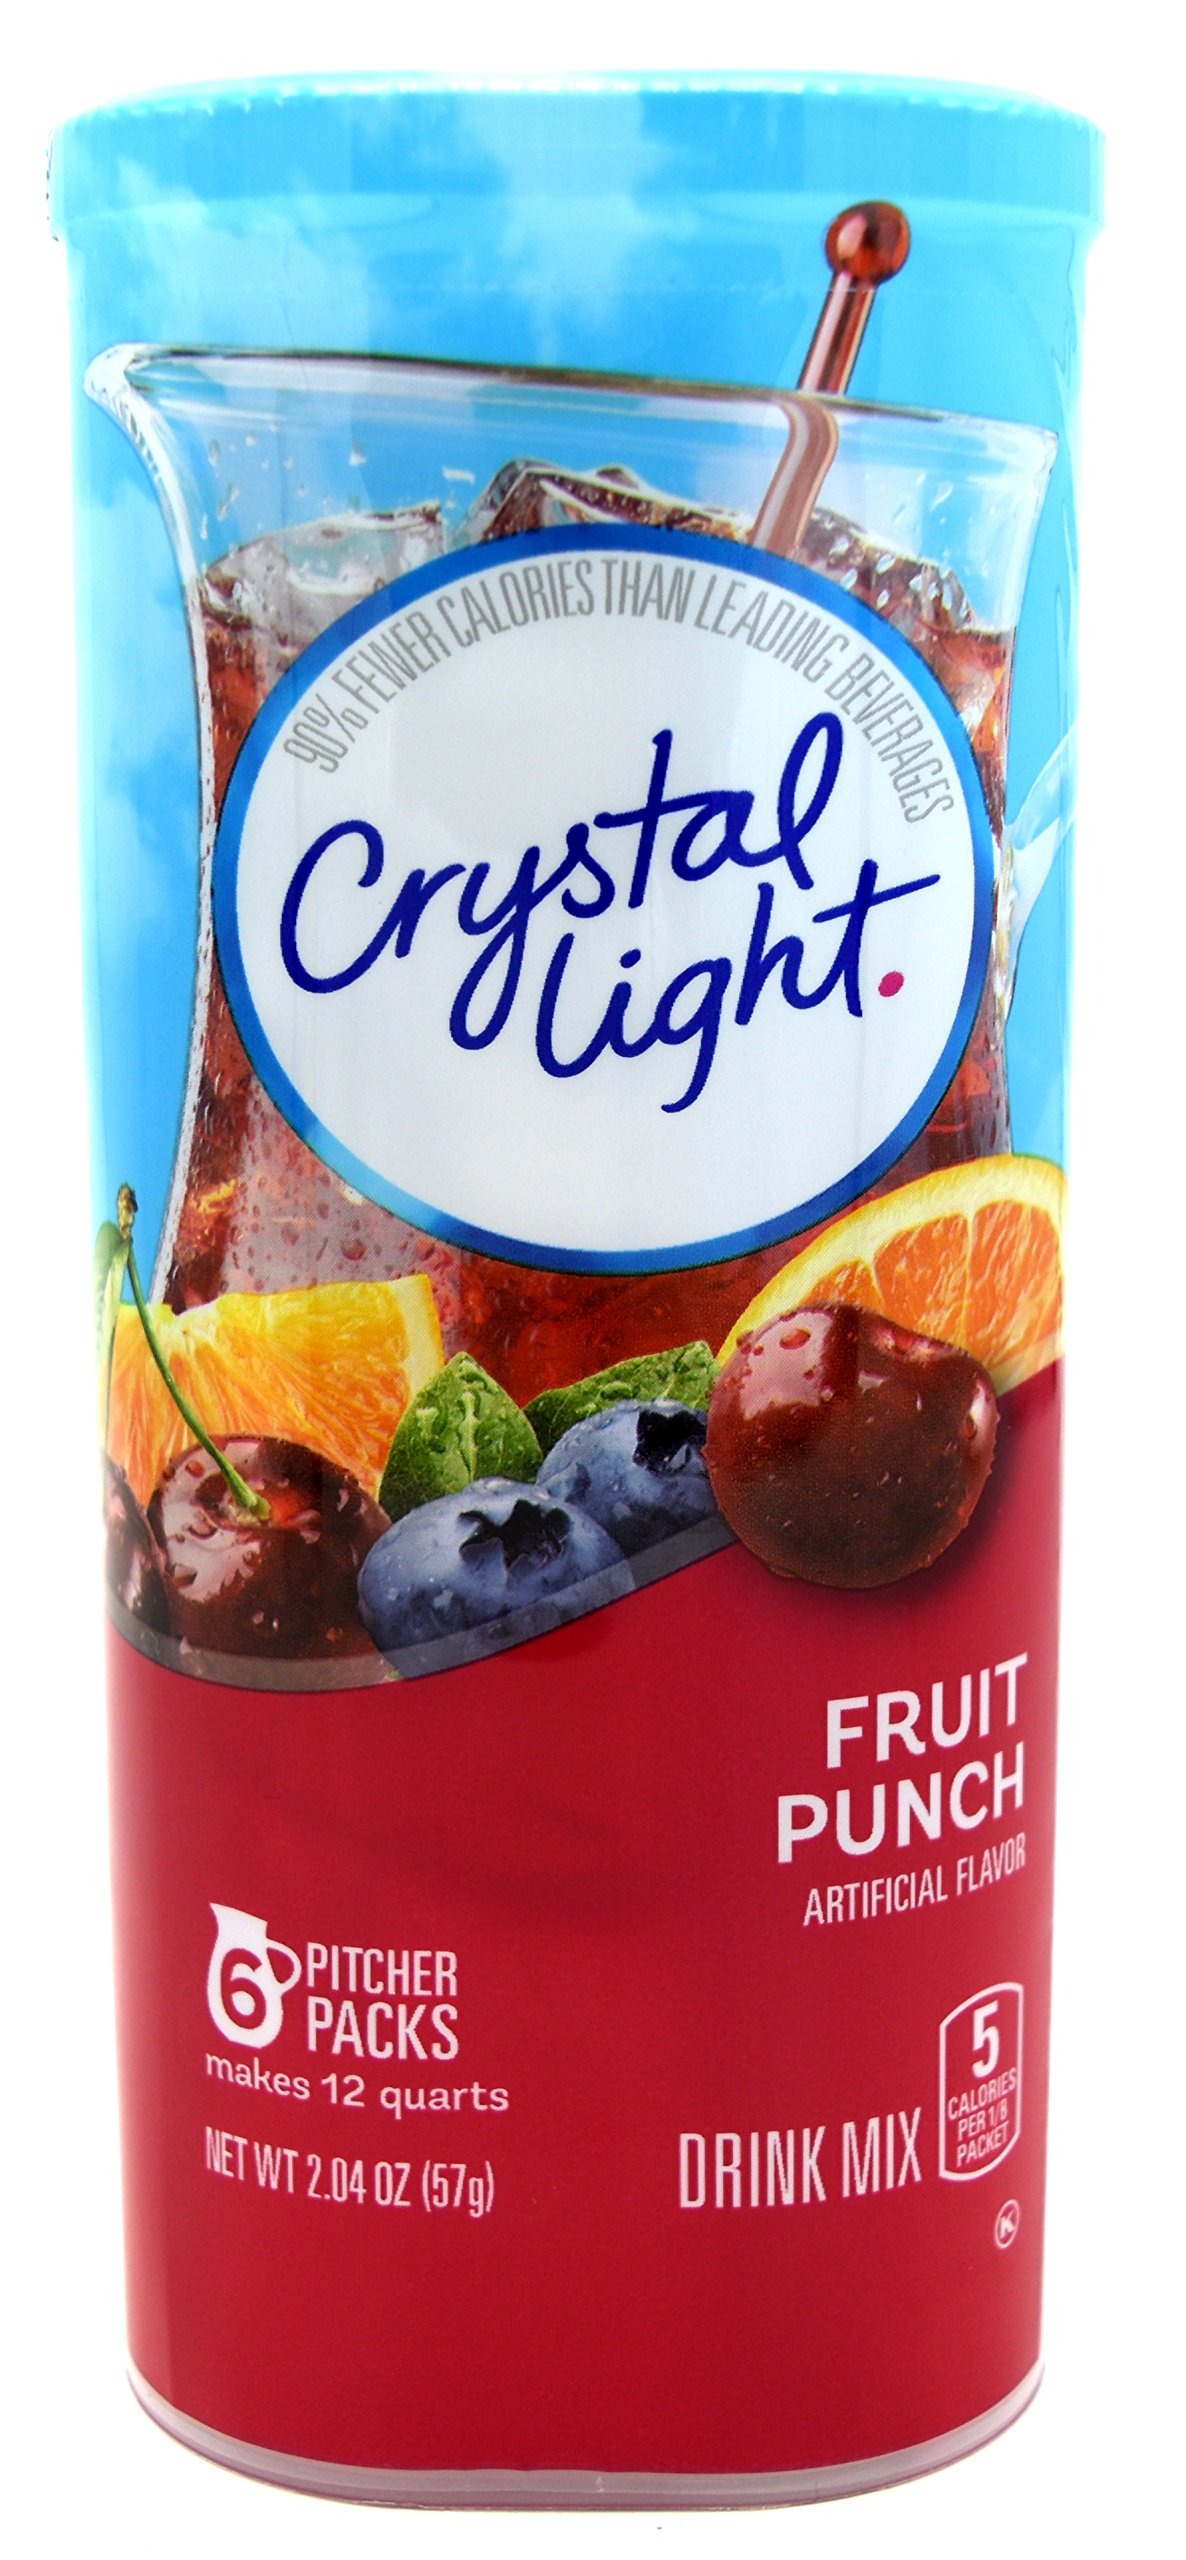
Item Name: Crystal Light Fruit Punch Drink Mix, 12-Quart Canister (Pack Of 7)
Bullet Point 1: Each Canister Contains 6 2-Quart (6 2-Liter) Packets
Bullet Point 2: Low in Sodium and Caffeine Free
Bullet Point 3: Gluten Free and Kosher
Bullet Point 4: Each 8 Ounce (237 ml) Serving Contains 5 Calories
Product Description: Crystal Light turns the water you need into the water you will love. It transforms ordinary water with fabulous fruit flavors and tantalizing teas. Each sip is the perfect way to refresh, renew and satisfy your thirst for something different.
Value: 7.0
Unit: count

Price: 13.48